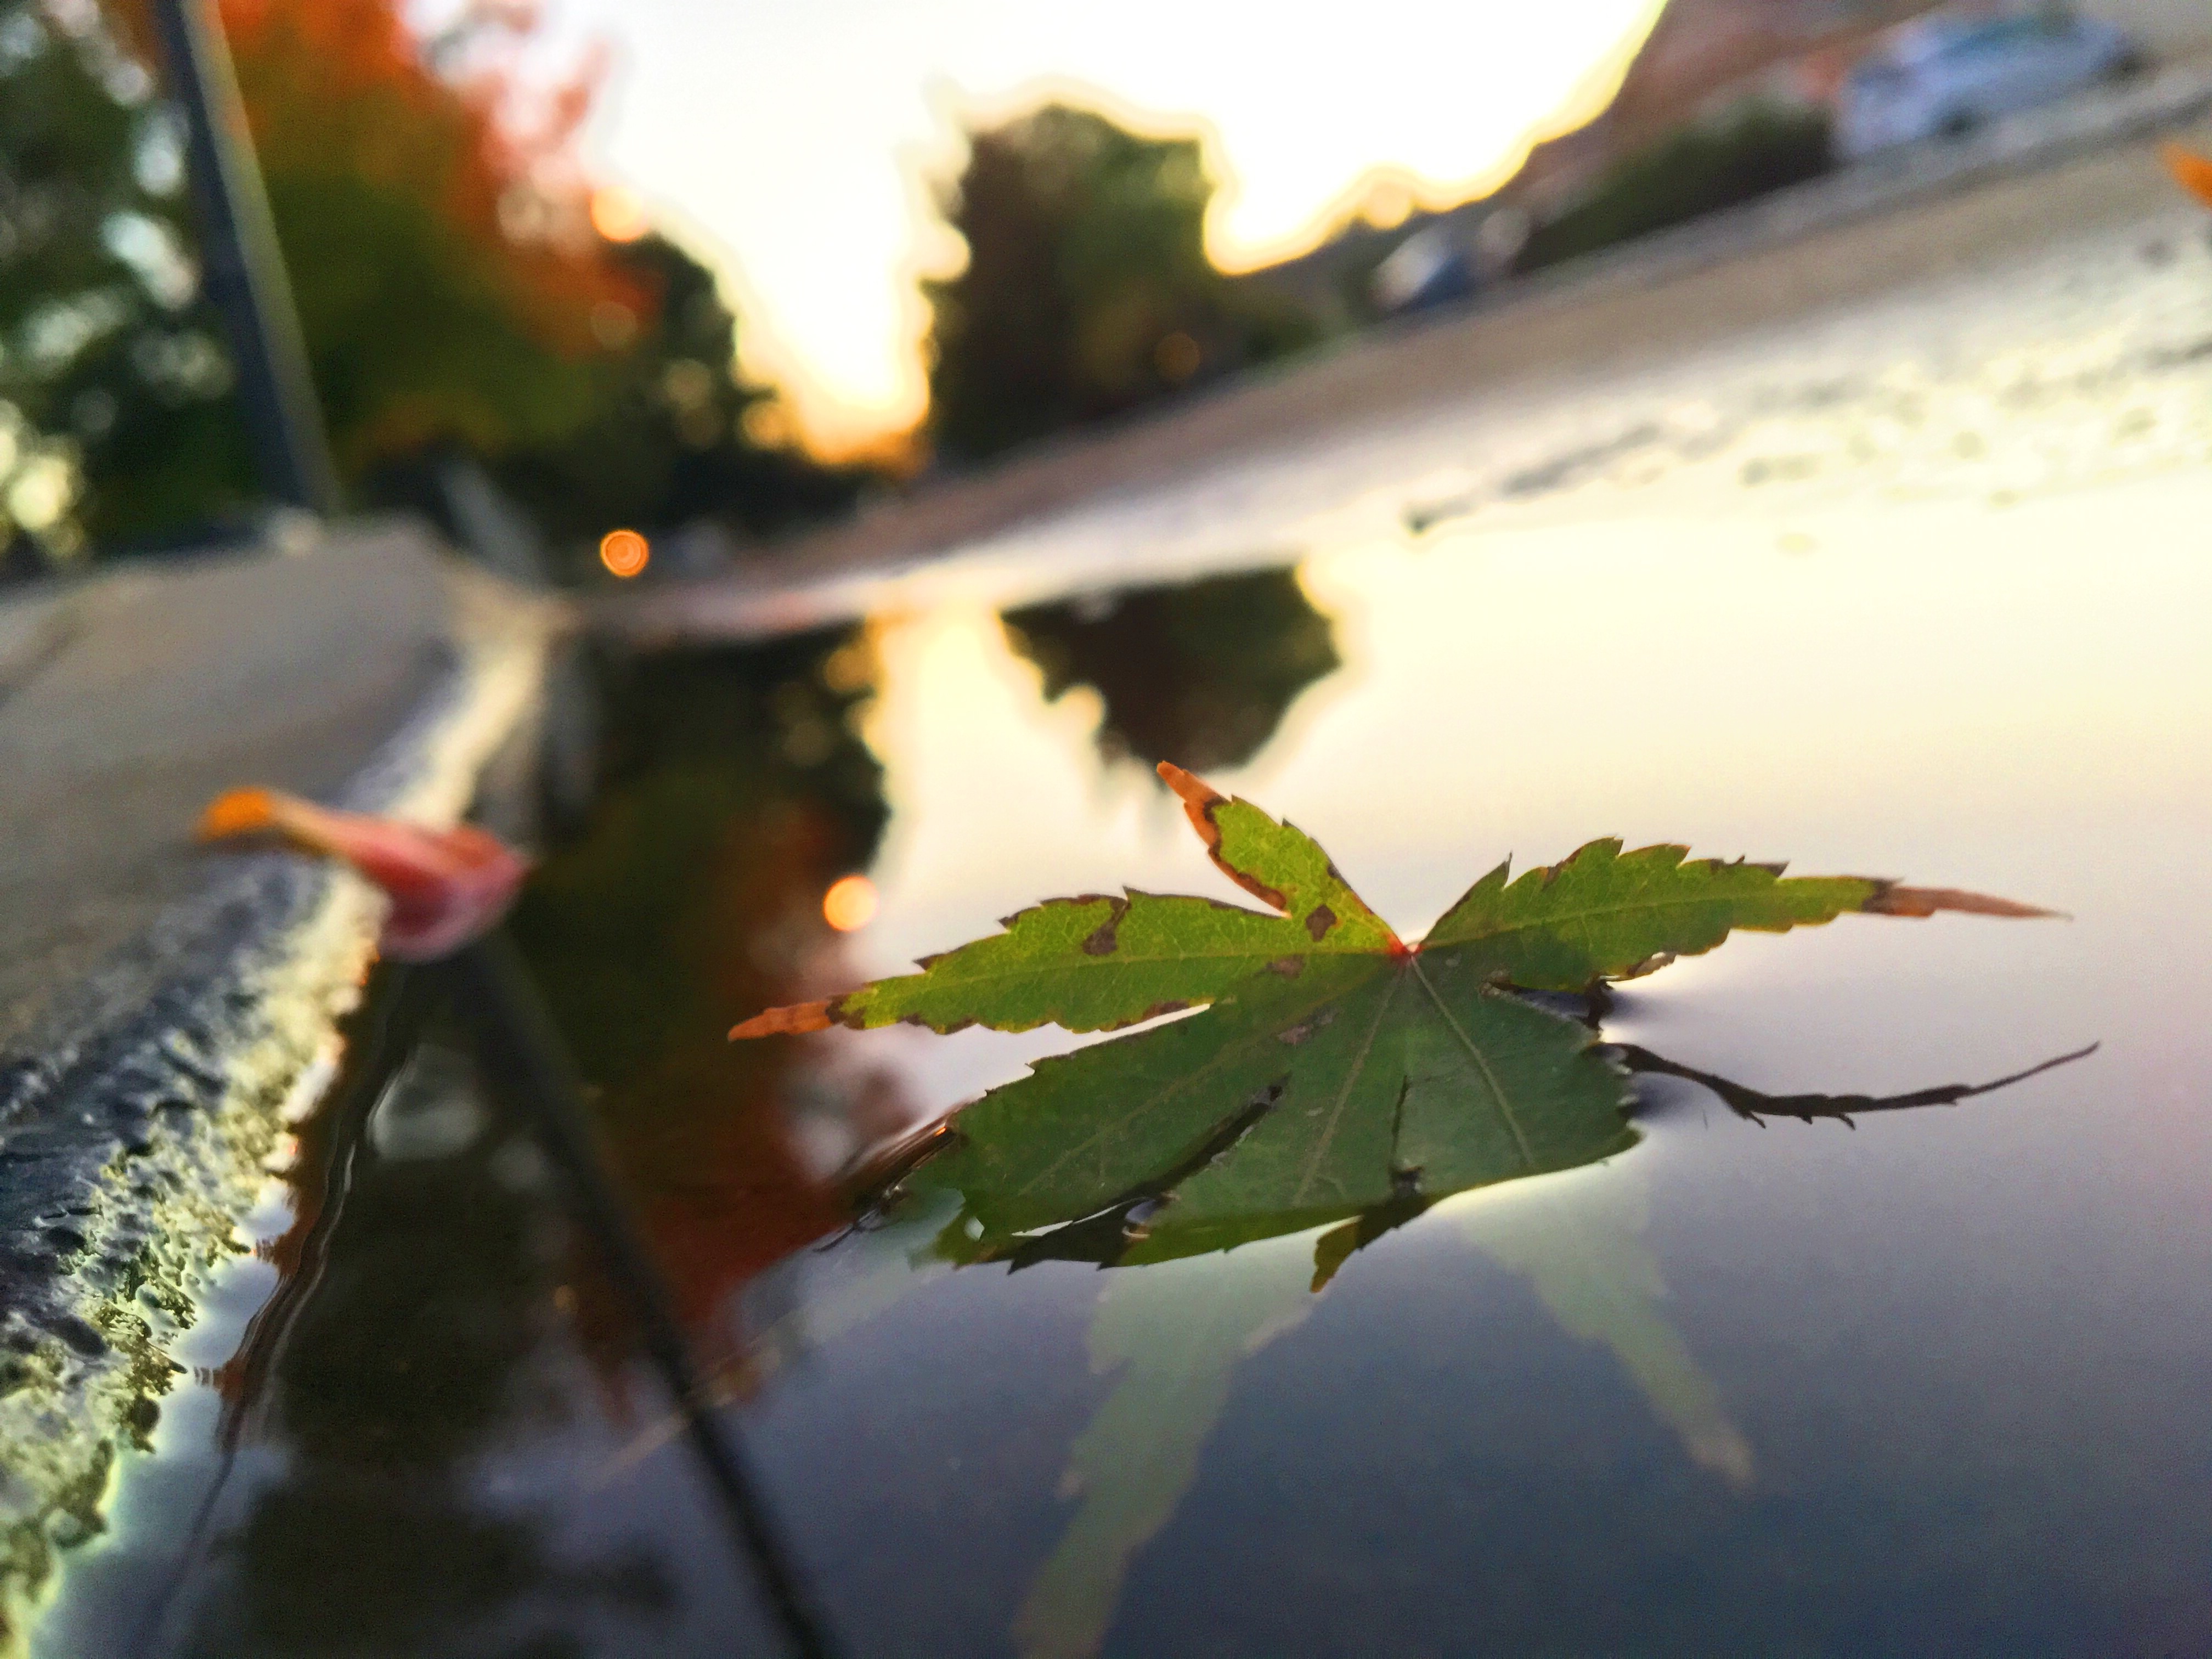
tree, water, nature, branch, plant, sunlight, morning, leaf, flower, green, reflection, autumn, season, close up, macro photography